History of Portugal (1415–1578)

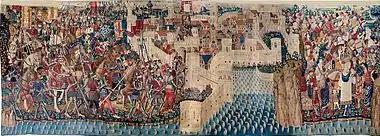
Conquest of Tangier in 1471, from the Pastrana series of tapestries

After 1492 the arrival of Christopher Columbus in the West Indies rendered desirable a delimitation of the Spanish and Portuguese spheres of exploration. This was accomplished by the Treaty of Tordesillas (June 7, 1494), which modified the delimitation authorized by Pope Alexander VI in two bulls issued on May 4, 1493. The treaty gave to Portugal all lands that might be discovered east of a straight line drawn from the Arctic Pole to the Antarctic, at a distance of 370 leagues west of Cape Verde. Spain received the lands discovered west of this line. The known means of measuring longitude were so inexact, however, that the line of demarcation could not in practice be determined (see J. de Andrade Corvo in "Journal das Ciências Matemáticas," xxxi.147–176, Lisbon, 1881), so the treaty was subject to very diverse interpretations. On its provisions were based both the Portuguese claim to Brazil and the Spanish claim to the Moluccas (see History of East Indies). The treaty was chiefly valuable to the Portuguese as a recognition of the prestige they had acquired. That prestige was enormously enhanced when, in 1497–1499, Vasco da Gama completed the voyage to India.